7th Infantry Division (United States)

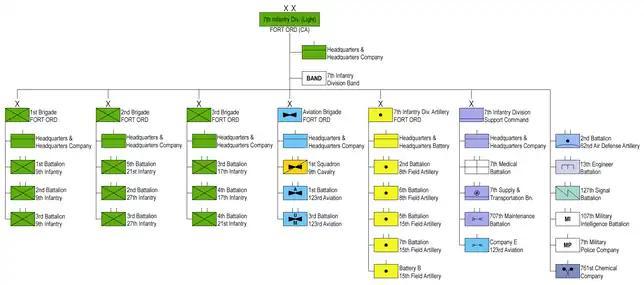
7th Infantry Division (Light) 1989 (click to enlarge)

The 7th Infantry Division's Operation Showdown launched in the early morning hours of 14 October 1952, with the 31st Infantry and 32nd Infantry at the head of the attack. The target of the assault was the Triangle Hill complex northeast of Kumhwa. The 7th Infantry Division remained in the Triangle Hill area until the end of October, when it was relieved by the 25th Infantry Division. The 7th Infantry Division was highly praised by commanders for its tenacity through the fight.